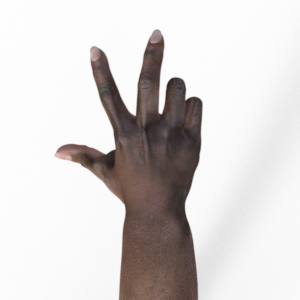
Label: scissors